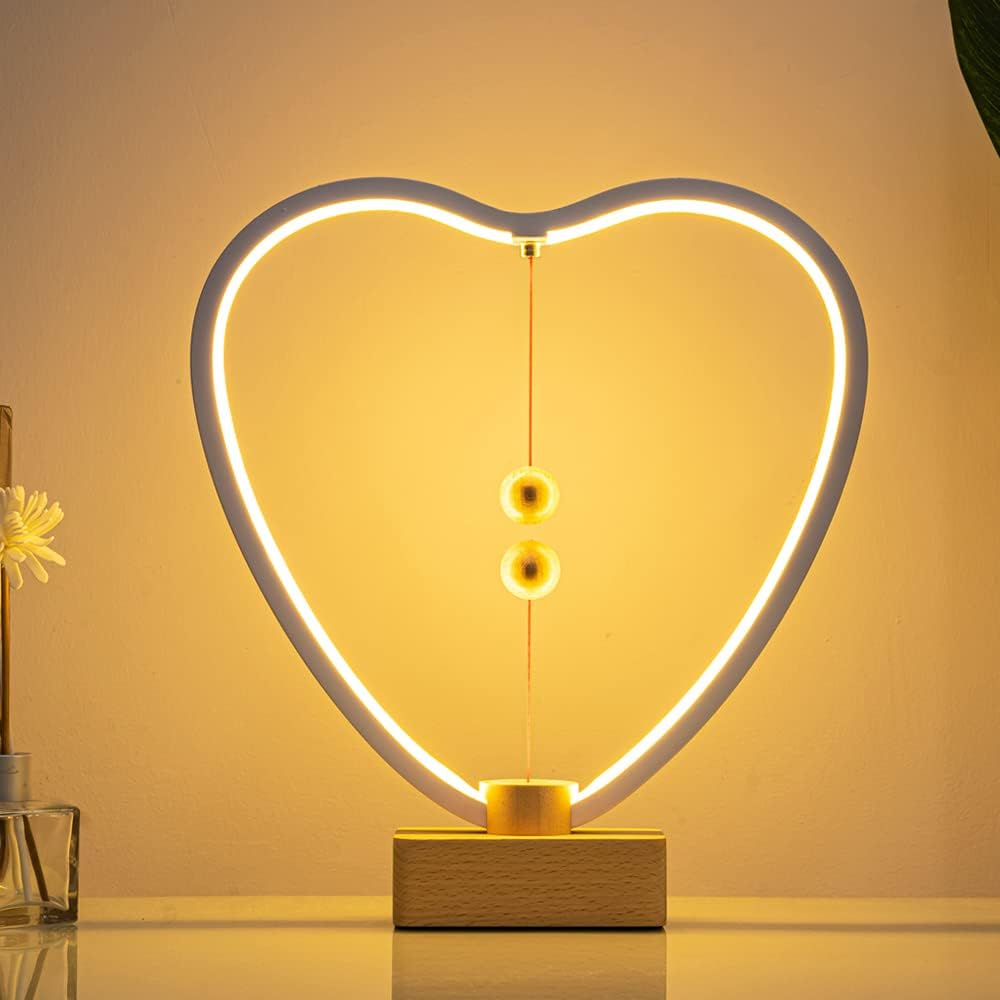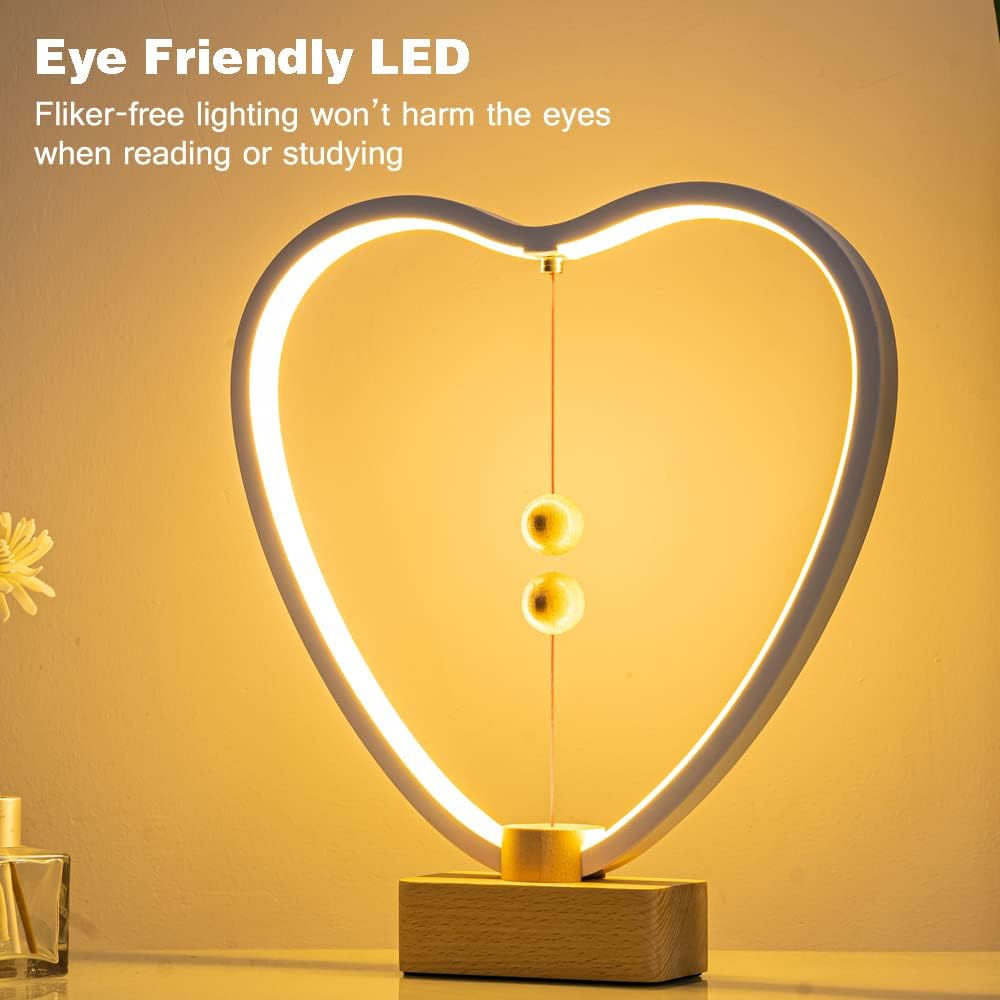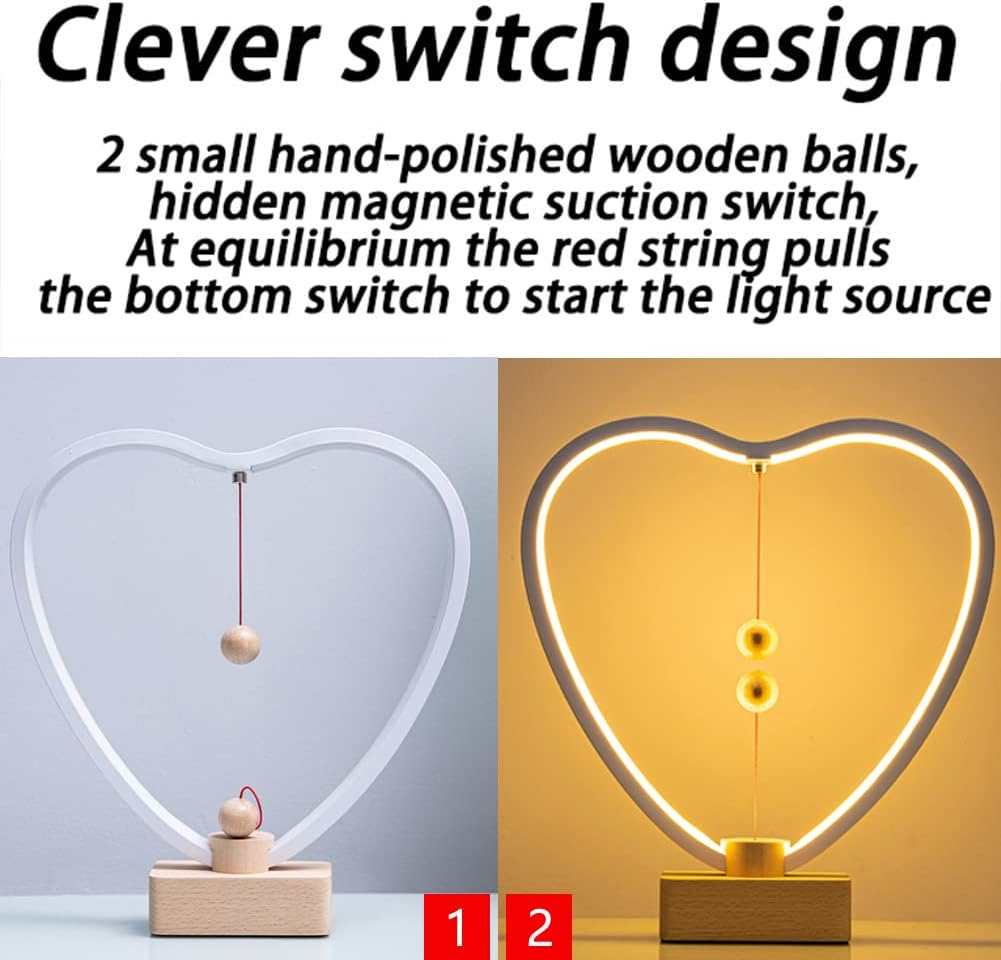
LONRISWAY Balance Lamp, Smart Magnetic Table Lamp Suspension Balance Light Creative LED Night Light Wood Desk Lamp Fun Birthday Present Modern Home Dorm Bedside
Category: Tools & Home Improvement
【Switching in Mid-Air】 Unique "balance" magnetic Spheres suction to turn on the lamp when you tired of the standard Switch. 【Eye-cared & Long Lifespan】 48 LED light beads, 300 lumens, , 50,000 hours of companionship, 3500k Color Temperature warm light for your eyes, environmental protection materials, it will bring you a quiet and warm home. 【Design & Materials】Original design where the lighting element is embedded into the frame so the light can find its way out. The gentle curve makes it easy to the eye and calming, we want you to feel close to nature, we selected high-quality Beech wood to manufacture the Lamp. 【Versatile & Gift】 This Creative Lamp is Suitable for the study, bedroom, office, etc. Most types of rooms will benefit from this lamp, as besides a source of lights it is also a piece of art.
Features: 【Switching in Mid-Air】 Unique "balance" magnetic Spheres suction to turn on the lamp when you tired of the standard Switch. | 【Eye-cared & Long Lifespan】 48 LED light beads, 300 lumens, , 50,000 hours of companionship, 3500k Color Temperature warm light for your eyes, environmental protection materials, it will bring you a quiet and warm home. | 【Design & Materials】Original design where the lighting element is embedded into the frame so the light can find its way out. The gentle curve makes it easy to the eye and calming, we want you to feel close to nature, we selected high-quality Beech wood to manufacture the Lamp. | 【Versatile & Gift】 This Creative Lamp is Suitable for the study, bedroom, office, etc. Most types of rooms will benefit from this lamp, as besides a source of lights it is also a piece of art. | 【Versatile Uses and 24-Month Warranty】 Unique design is suitable for multiple environments. Give life all-round care! 24-hour customer service and a 30-day return guarantee are also possible. Please contact us first any question about the product or would like to return. We will do our best to solve your problem.